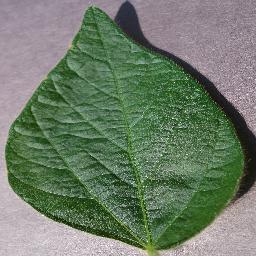
Label: Soybean___healthy